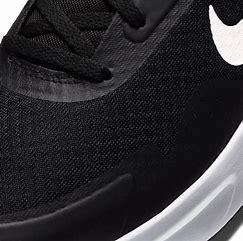
Brand: Nike
Model: Wearallday